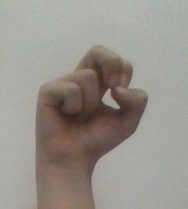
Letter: gaaf